United Nations Security Council Resolution 1679

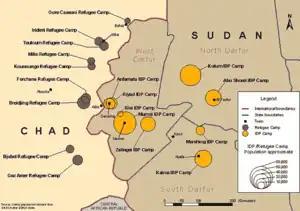
Refugee camps near the Chad–Sudan border

United Nations Security Council Resolution 1679, adopted unanimously on May 16, 2006, after recalling resolutions 1556 (2004), 1564 (2004), 1574 (2004), 1590 (2005), 1591 (2005), 1593 (2005), 1663 (2005) and 1665 (2006) on the situation in Sudan, the Council endorsed a decision by the African Union Peace and Security Council to move ahead with a United Nations peacekeeping force in Darfur as soon as possible.